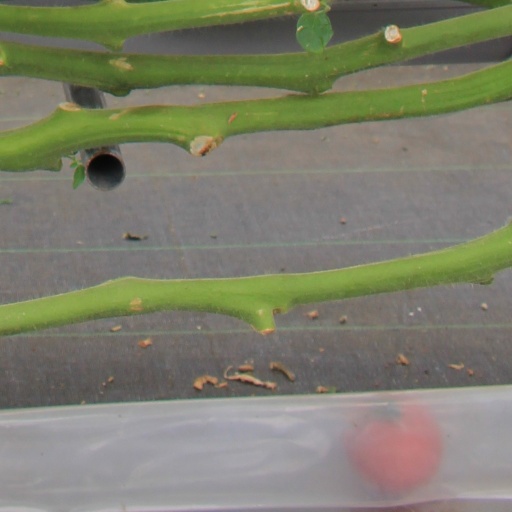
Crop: tomato